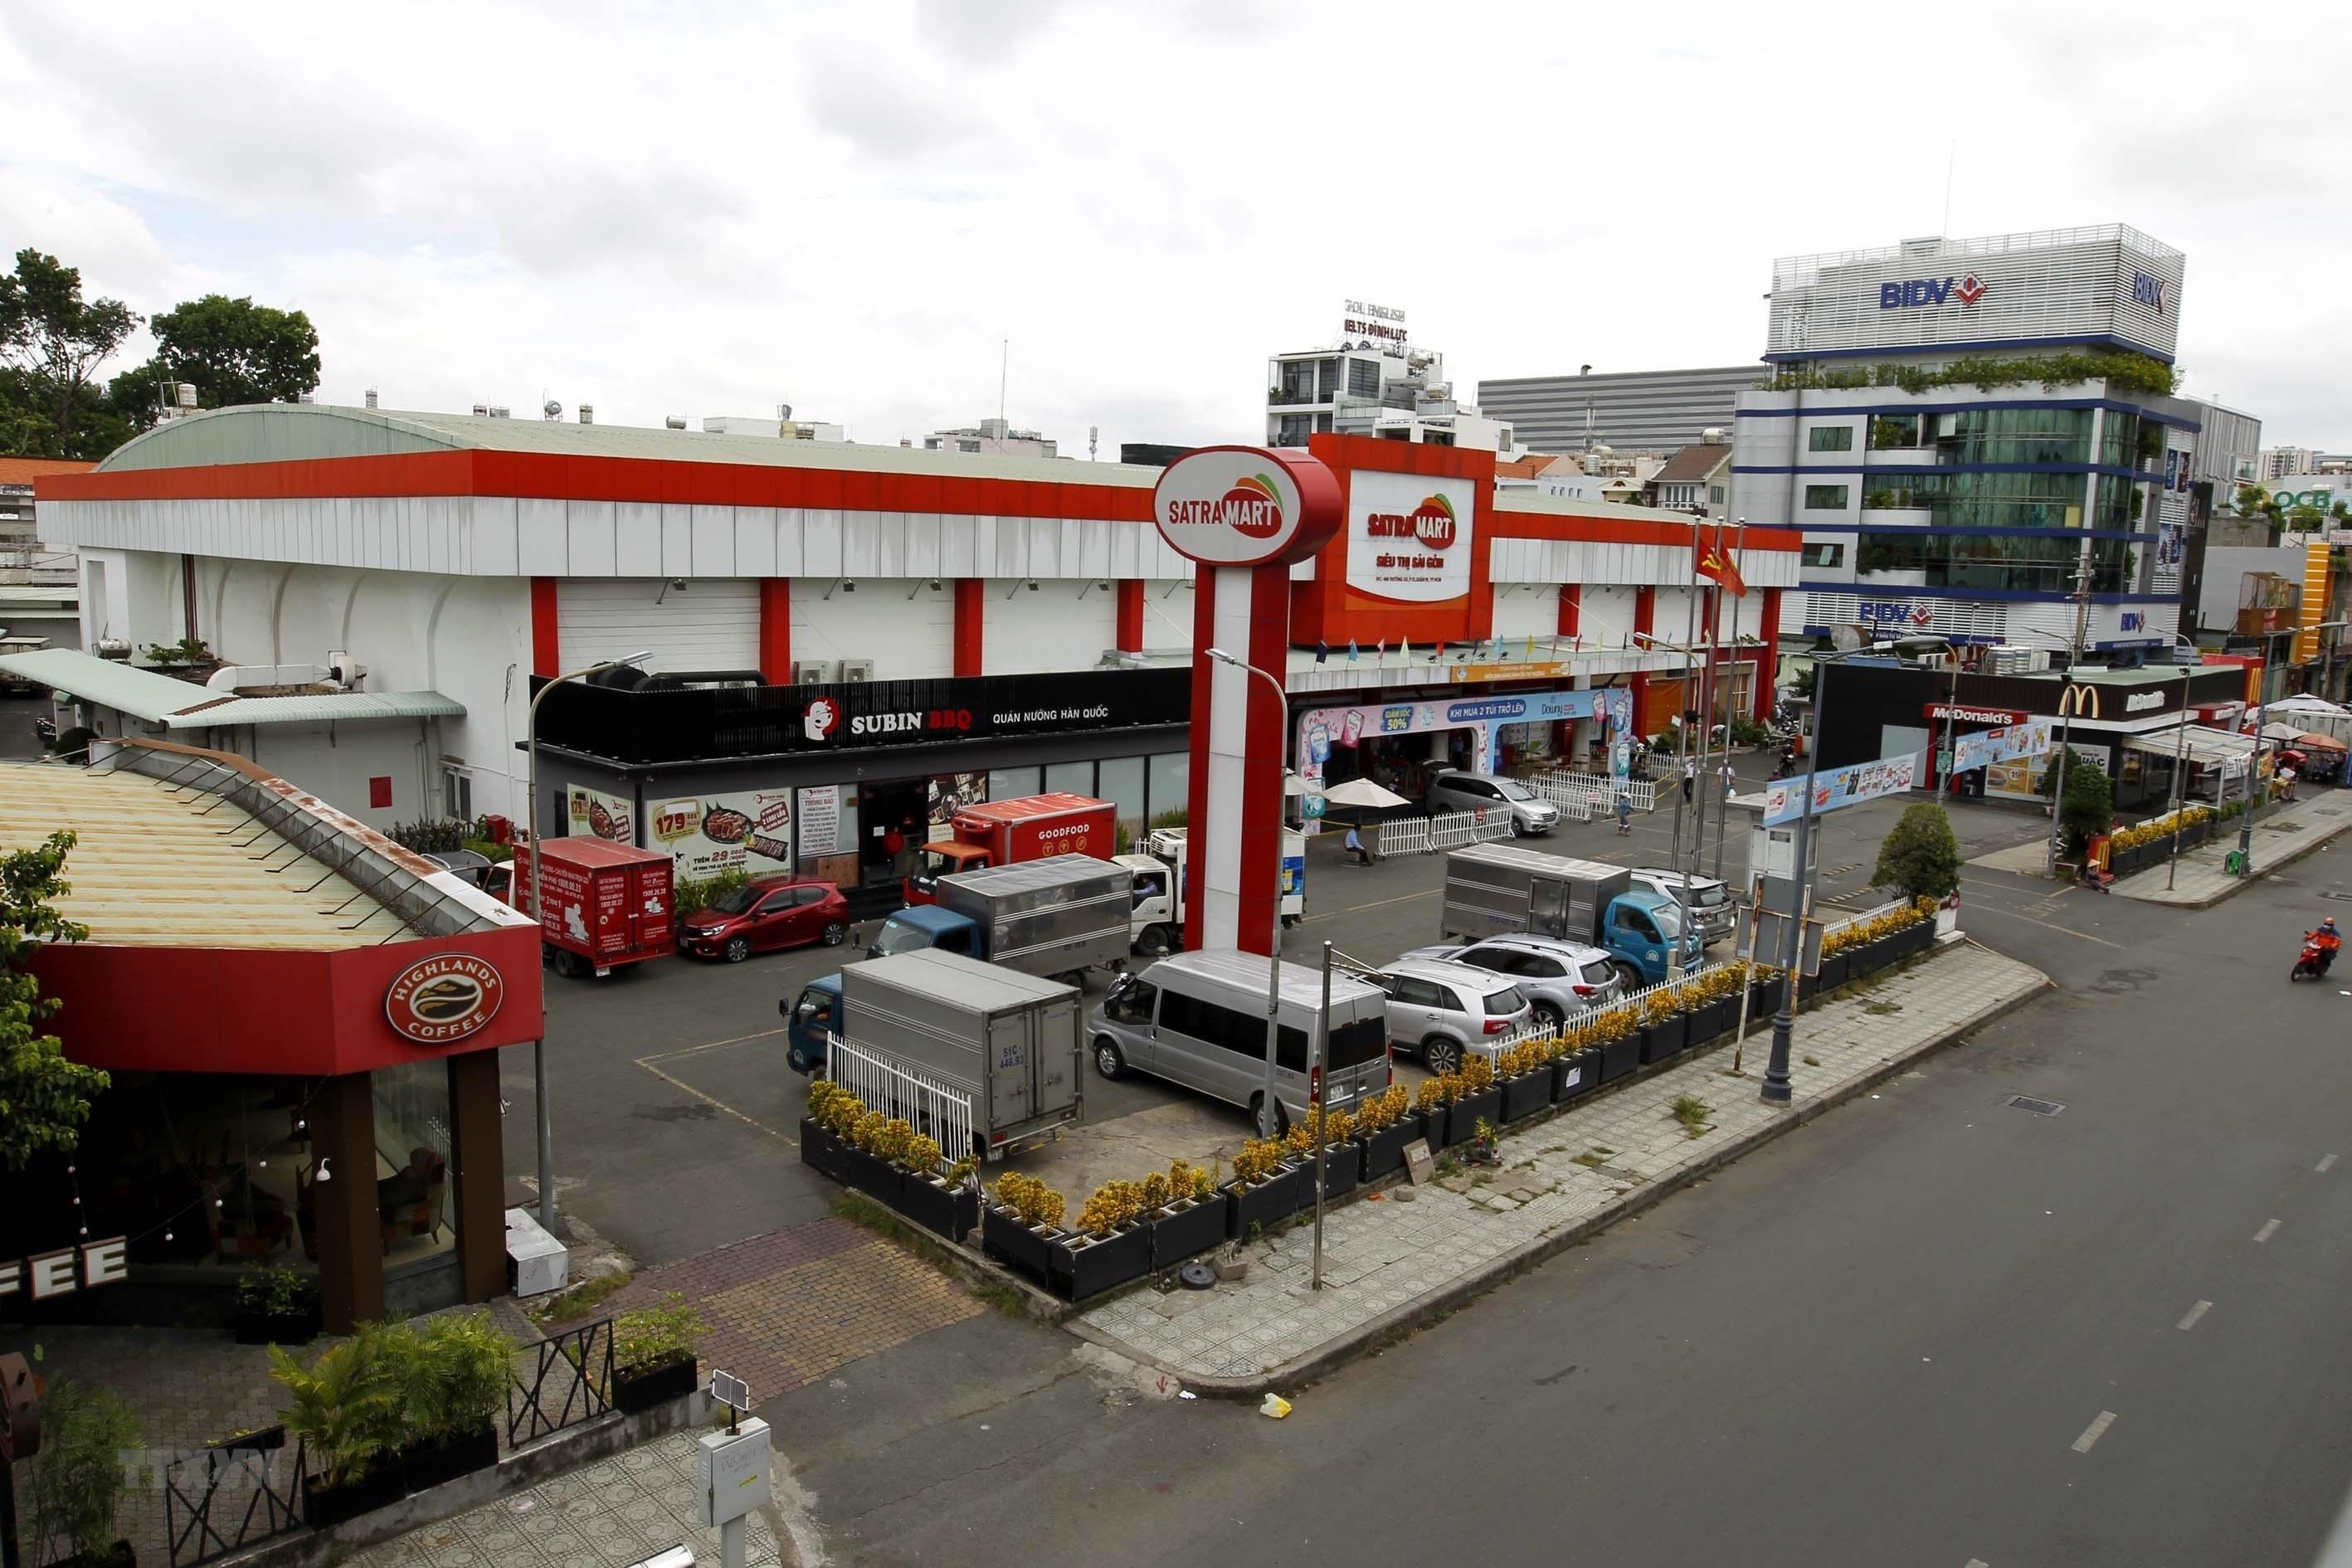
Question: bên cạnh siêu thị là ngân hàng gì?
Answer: bên cạnh siêu thị là ngân hàng bidv